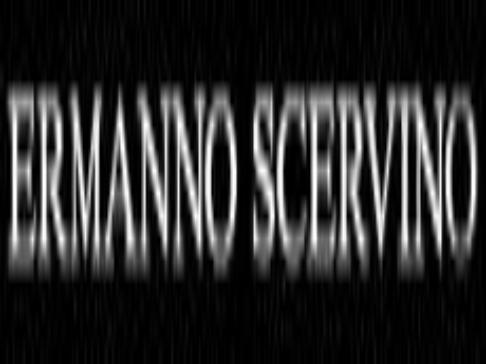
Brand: Ermanno Scervino
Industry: Clothes